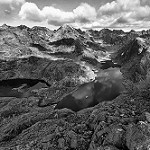
Label: B & W